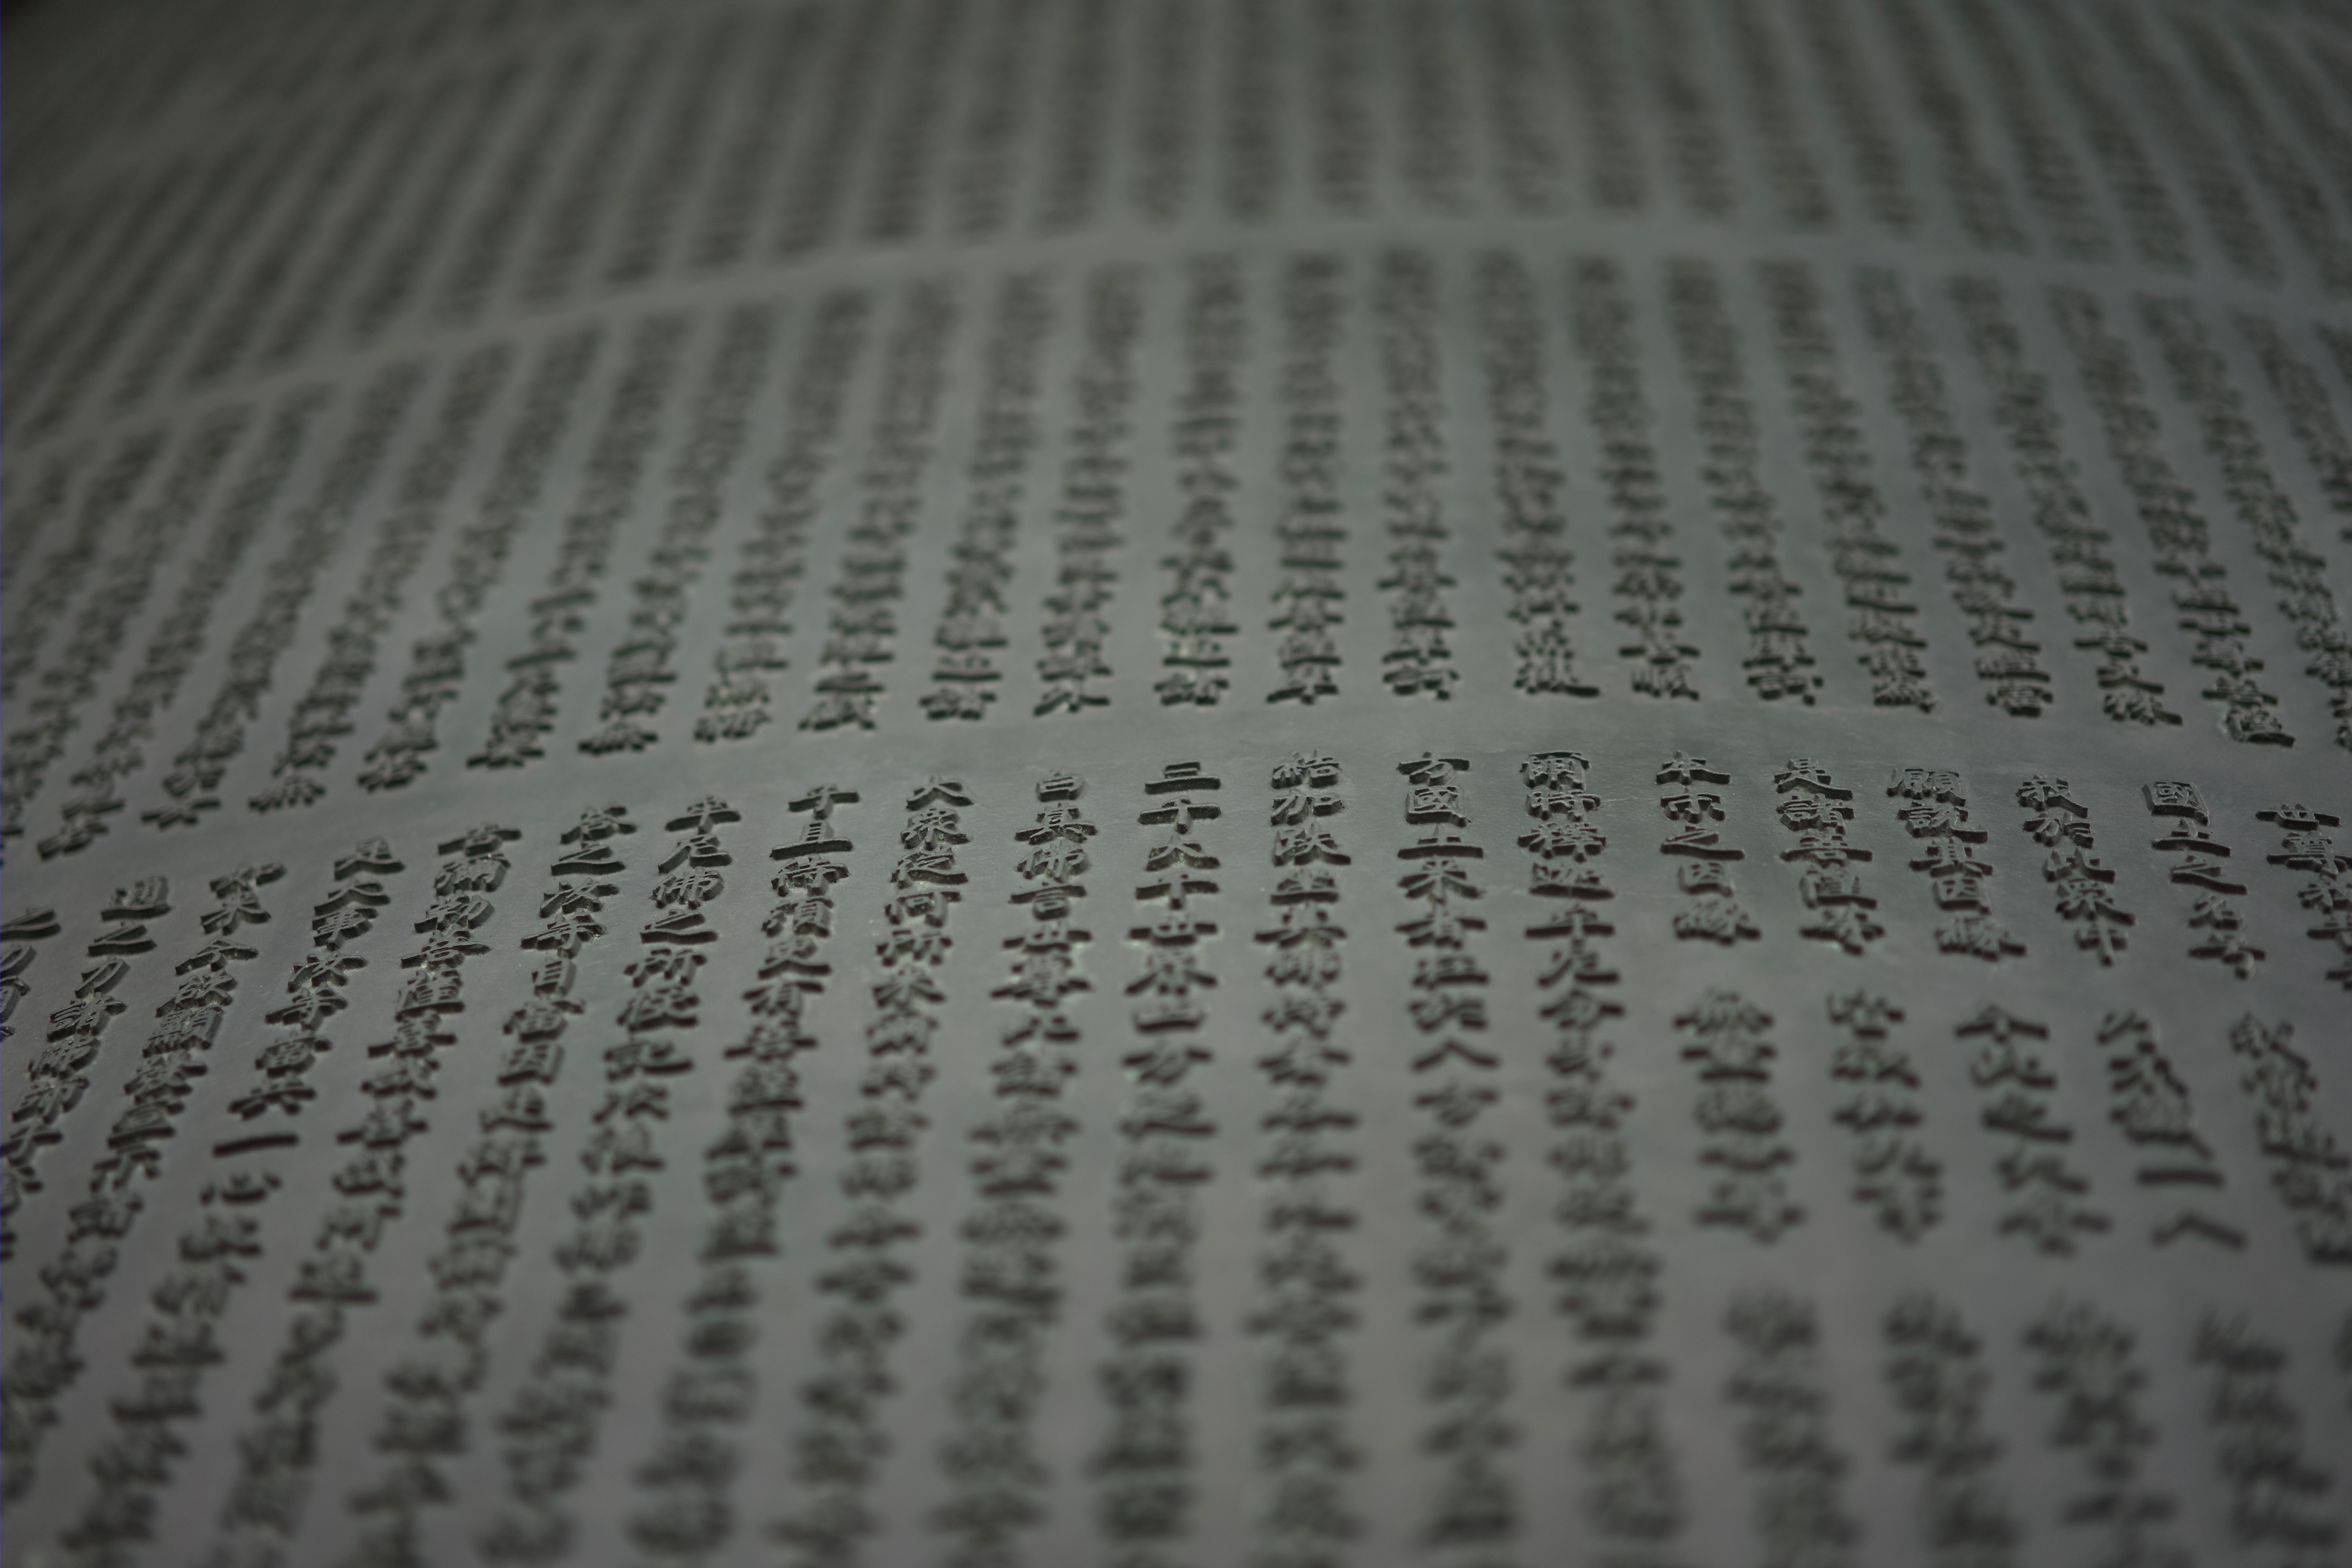
wood, white, texture, floor, pattern, line, monochrome, material, circle, textile, art, design, shape, flooring